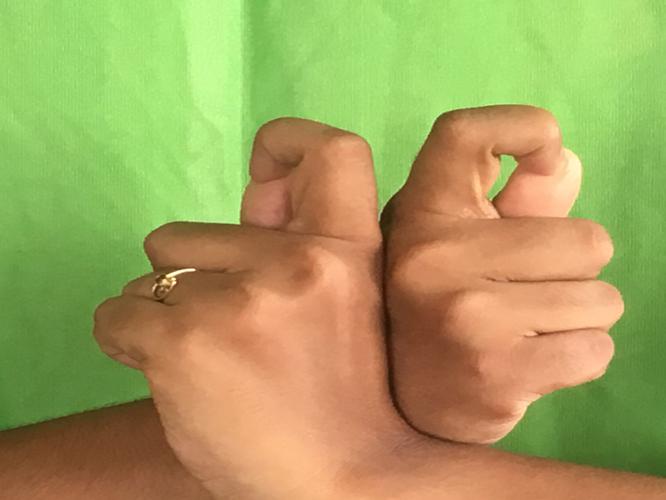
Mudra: Berunda
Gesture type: double_hand